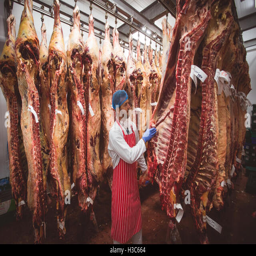
profession examining the red meat hanging in storage room